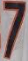
Number: 7